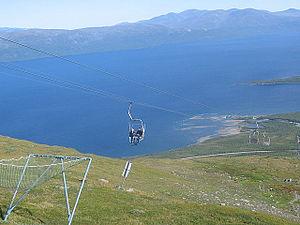
Le parc national Abisko est un parc national du nord de la Suède, dans la commune de Kiruna, du comté de Norrbotten en Laponie et non loin de la frontière norvégienne. Il est situé à l'ouest du village d'Abisko.